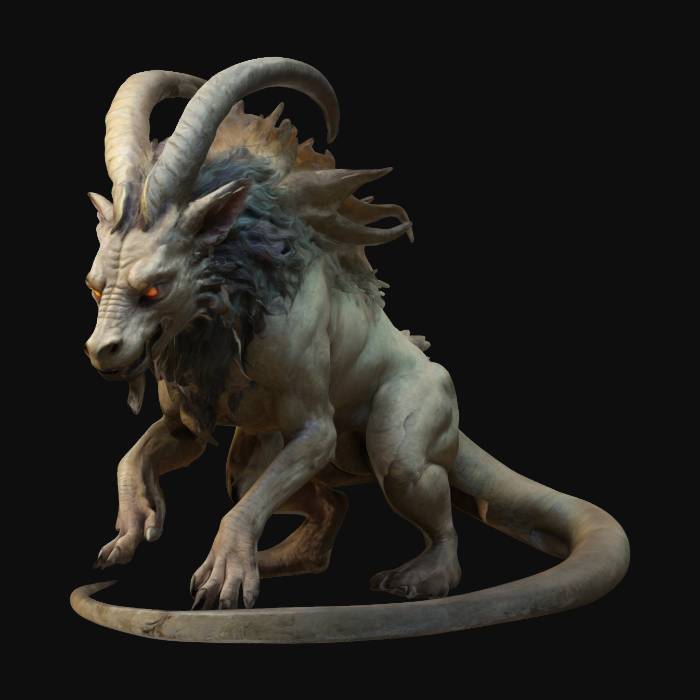
미적 점수 (1~10점): 9